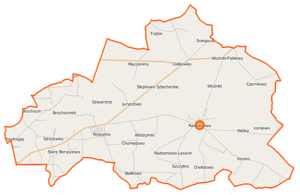
Radzanowo est une gmina rurale de la powiat de Płock, dans la Voïvodie de Mazovie, dans le centre-est de la Pologne.